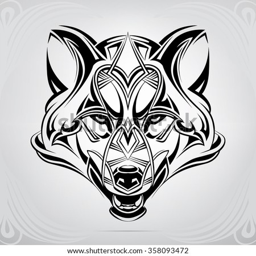
the head of a wolf in an ornament